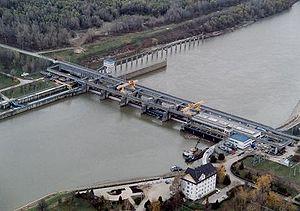
Kisköre est une ville et une commune du comitat de Heves en Hongrie.
Le secteur de l'énergie en Hongrie s'approvisionne pour 42 % à partir de ressources locales et 58 % d'importations. En 2018, le pays produit 15 % de ses besoins pétroliers, 18 % de ses besoins gaziers et 57 % de ses besoins en charbon ; la biomasse contribue pour plus du quart à sa production locale d'énergie primaire.